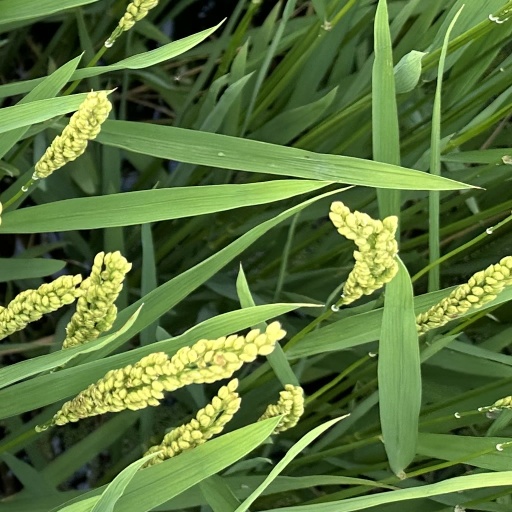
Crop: rice